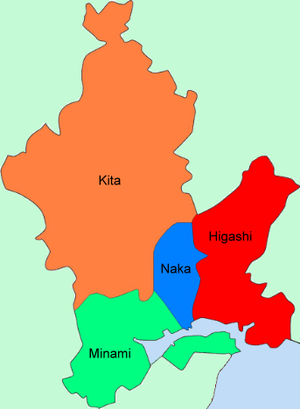
Okayama est une ville japonaise, capitale de la préfecture d'Okayama, dans la région de Chūgoku.